Battlecruiser

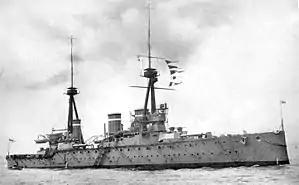
, Britain's first battlecruiser

The increasing size and power of the armoured cruiser led to suggestions in British naval circles that cruisers should displace battleships entirely. The battleship's main advantage was its 12-inch heavy guns, and heavier armour designed to protect from shells of similar size. However, for a few years after 1900 it seemed that those advantages were of little practical value. The torpedo now had a range of 2,000 yards, and it seemed unlikely that a battleship would engage within torpedo range. However, at ranges of more than 2,000 yards it became increasingly unlikely that the heavy guns of a battleship would score any hits, as the heavy guns relied on primitive aiming techniques. The secondary batteries of 6-inch quick-firing guns, firing more plentiful shells, were more likely to hit the enemy. As naval expert Fred T. Jane wrote in June 1902,Is there anything outside of 2,000 yards that the big gun in its hundreds of tons of medieval castle can affect, that its weight in 6-inch guns without the castle could not affect equally well? And inside 2,000, what, in these days of gyros, is there that the torpedo cannot effect with far more certainty?